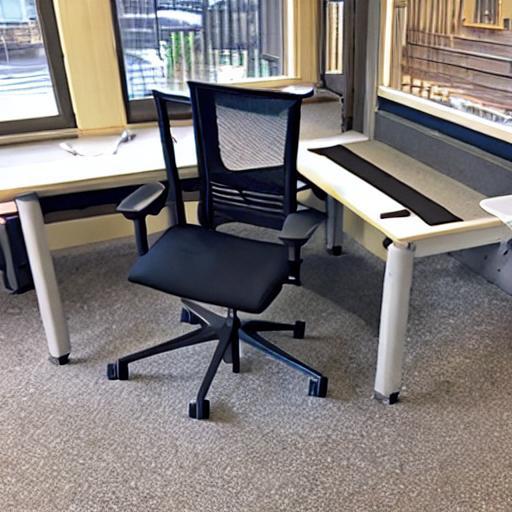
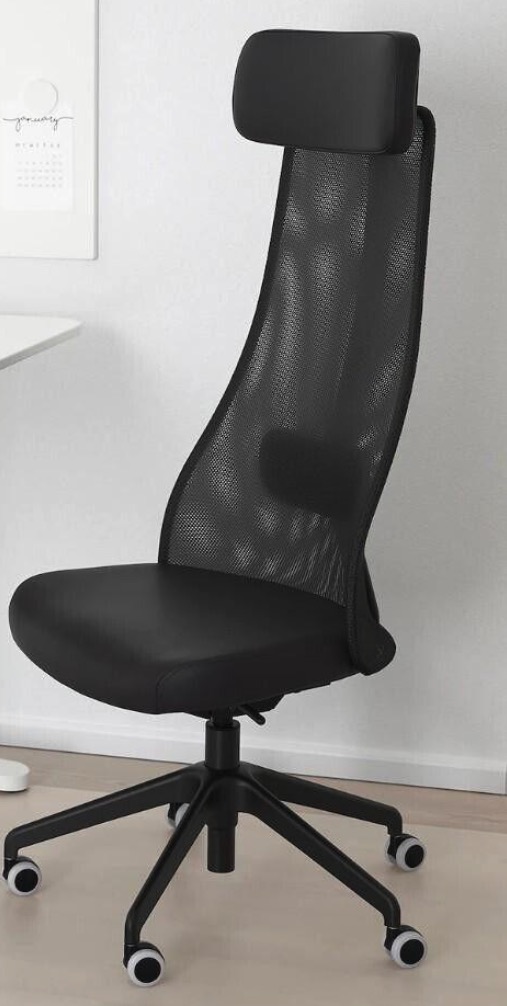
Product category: items_chair
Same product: no